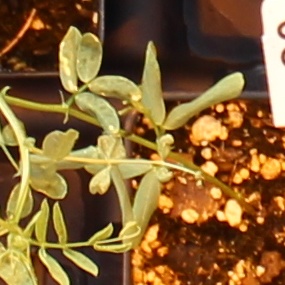
Label: Lentil